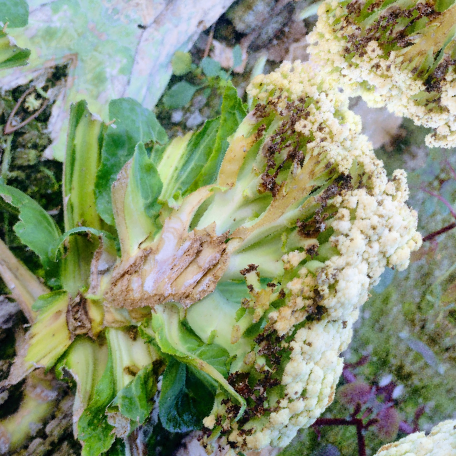
Label: Bacterial spot rot